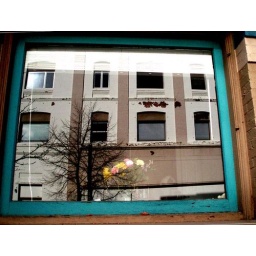
window downtown with some flowers in it reflecting an old building and some trees across the way.